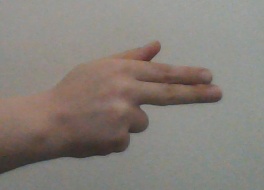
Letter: ghain